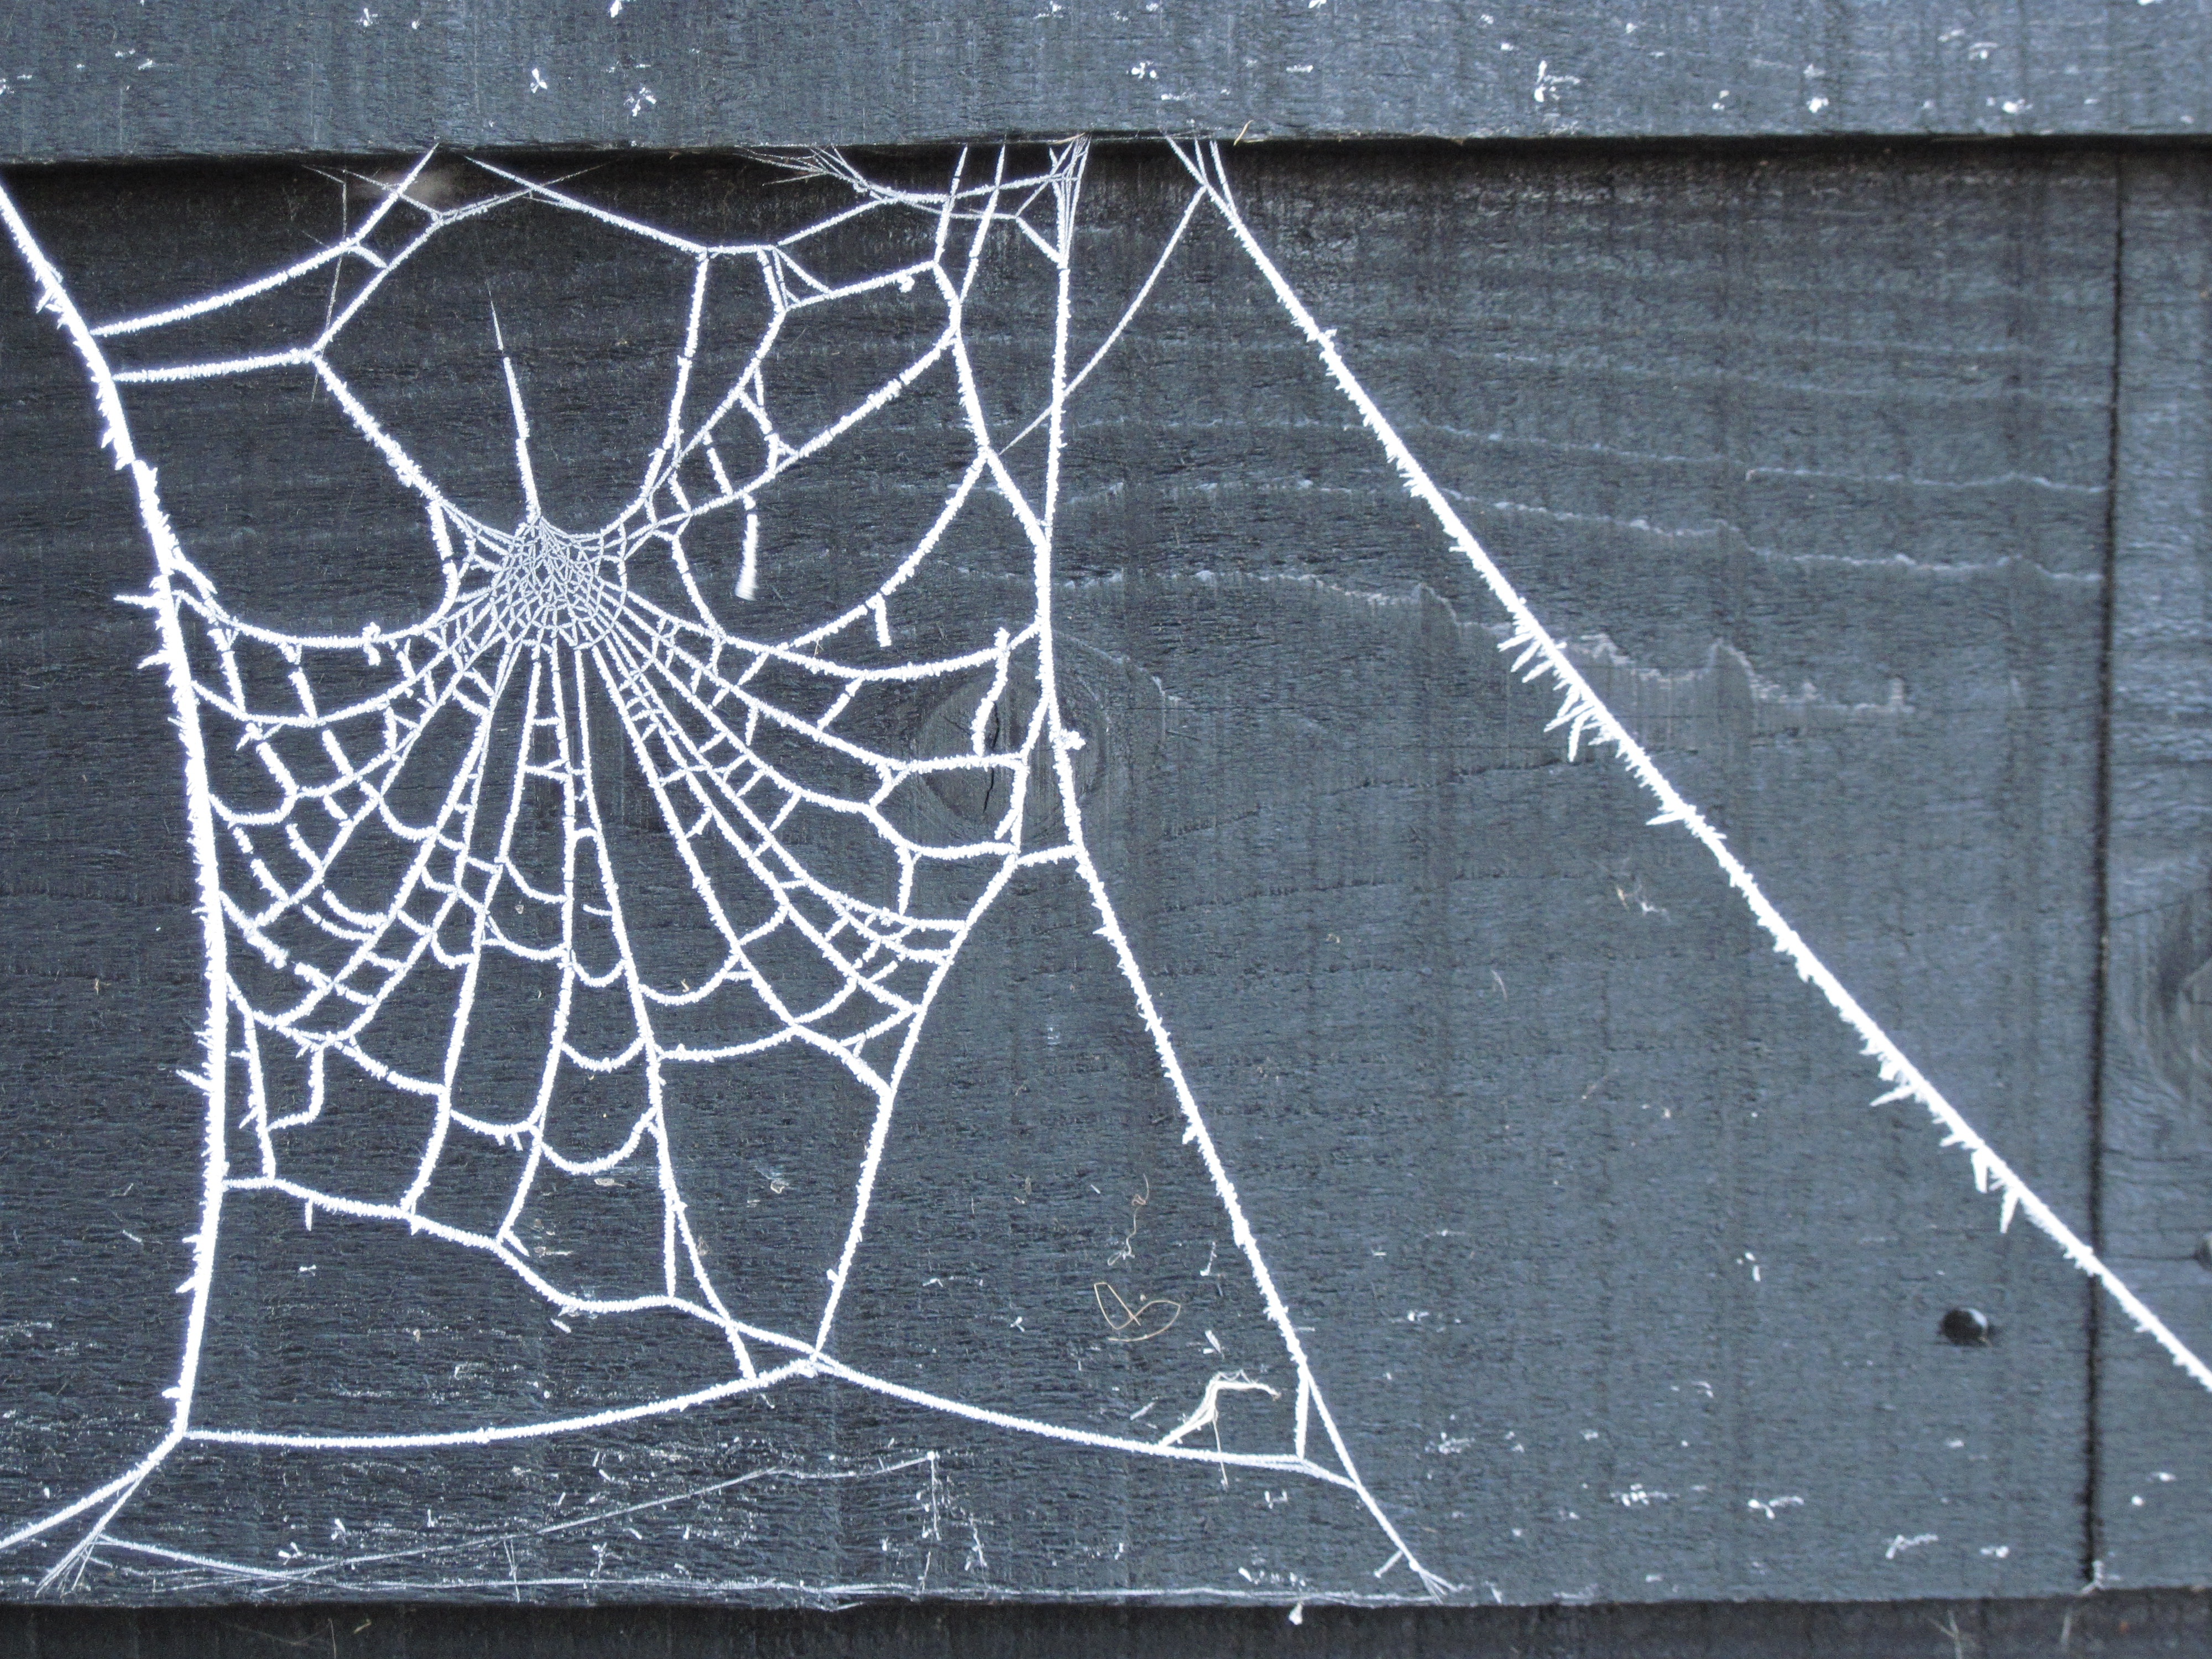
nature, winter, wing, white, morning, glass, frost, spiderweb, web, ice, pattern, line, natural, freeze, frozen, garden, material, invertebrate, spider web, spider, art, sketch, drawing, design, net, symmetry, frosted, december, fragility